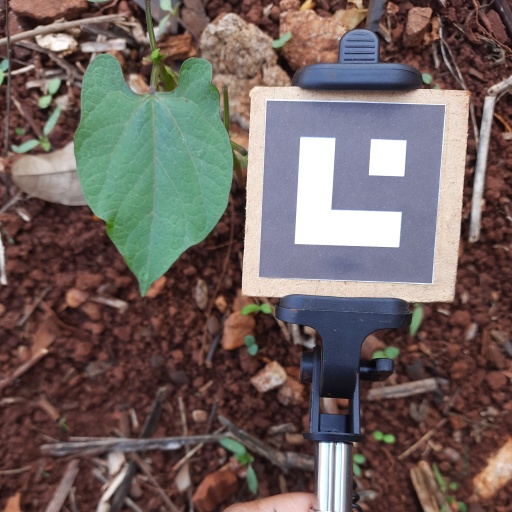
Observations: wavy surface, no eating holes, under shade